Taveuni

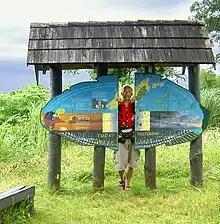
Sign "Between Yesterday And Today" at 180th meridian in Taveuni, marking the "International Date Line". Note that this is not the real location of the Date Line, which deviates from the meridian to pass entirely east of Fiji.

The island of Taveuni crosses the east–west antimeridian (the 180th meridian), so the "north-eastern" portion of the island is located at 179 degrees west (-179 degrees longitude) and the south-western part at 179 degrees east (+179 degrees longitude)). This is a case that often causes havoc to GIS software, in which a polygon geometry around the perimeter of the island is incorrectly rendered and wraps around the globe.